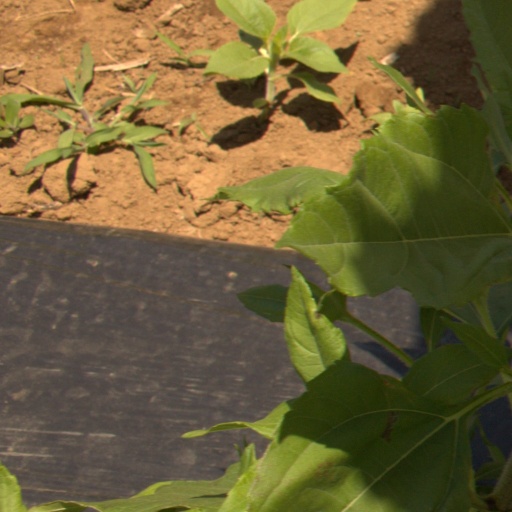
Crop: Jerusalem artichoke